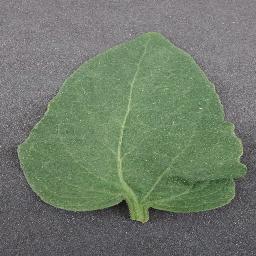
Label: Tomato___healthy